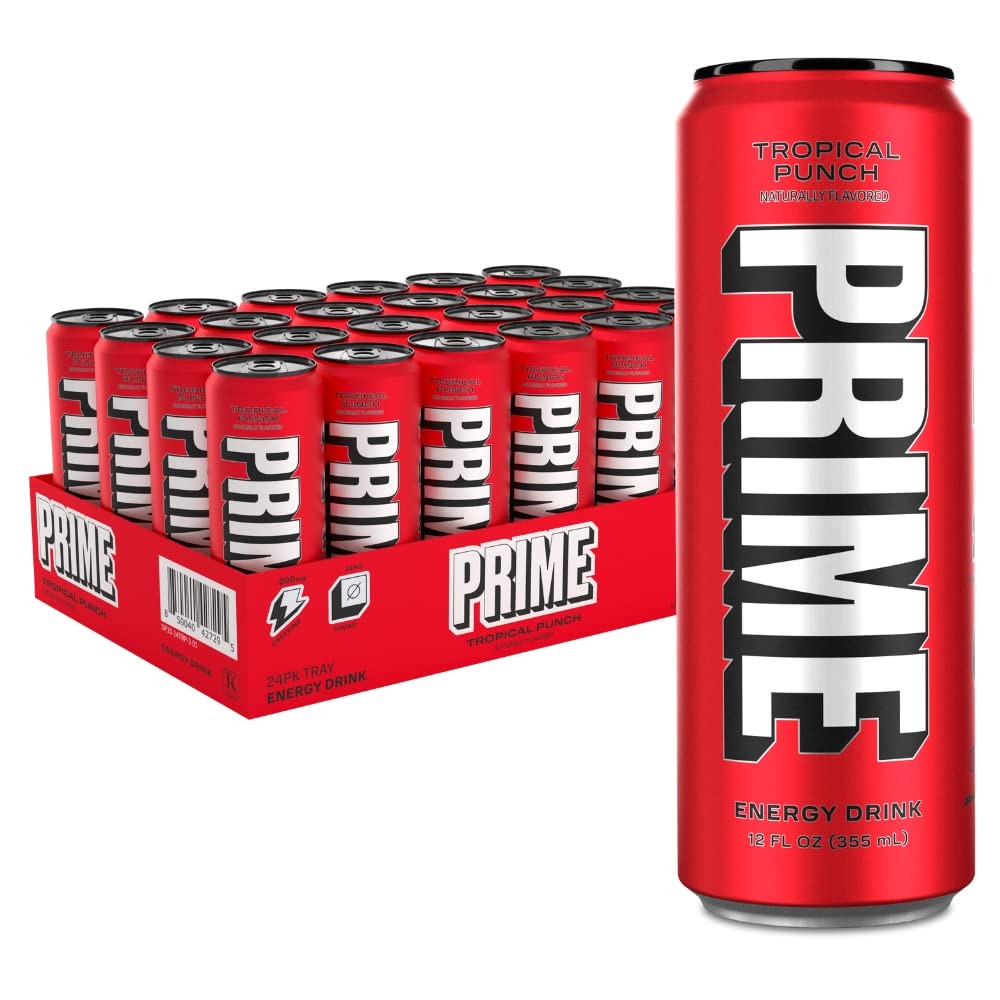
Item Name: PRIME Energy TROPICAL PUNCH | Zero Sugar Energy Drink | Preworkout Energy | 200mg Caffeine with 355mg of Electrolytes and Coconut Water for Hydration| Vegan | Gluten Free |12 Fluid Ounce | 24 Pack
Bullet Point 1: FUNCTIONAL ENERGY DRINK: All the benefits of a traditional energy drink without crash or jitters. Our sugar free energy packs a punch with only 10 calories, zero sugar, and 355mg of Electrolytes to provide function where it matters most.
Bullet Point 2: 355MG OF ELECTROLYTES TO HYDRATE: Prime combines the ingredients you want with the flavors you love to energize you with every sip. Formulated with coconut water to provide electrolytes and hydration alongside our energy blend for a fully functional energy drink.
Bullet Point 3: EXPLOSIVE ENERGY BLEND: Perfect for Athletes, our sugar free energy blends provides additional benefits with added vitamins B12 and B6 to support a natural energy boost pairs with 200mg of caffeine to propel your energy to the next level – at the gym or on the go.
Bullet Point 4: ICONIC FLAVORS LEGENDARY ENERGY: Prime was developed to fill the void where great taste meets function. With bold, thirst-quenching all-natural flavors to help you energize, Prime is the perfect boost for every endeavor.Our Flavors are bold, refreshing and delicious – a perfect addition to your beverage rotation. Check out our other flavors and formulations by visiting our brand store.
Bullet Point 5: PRIME ENERGY: Prime combines the ingredients you want with the Prime flavors you love to energize you with every sip. All flavors are also available in 24 Packs, Hydration and Stick Packs, although they are the same flavors, PRIME Energy only comes in cans and provides caffeine, where Prime Hydration is a sports drink and provides ultimate hydration with no caffeine. Not suitable for children, those sensitive to caffeine, like pregnant or nursing individuals
Value: 288.0
Unit: Fl Oz

Price: 4.665